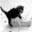
Label: cat